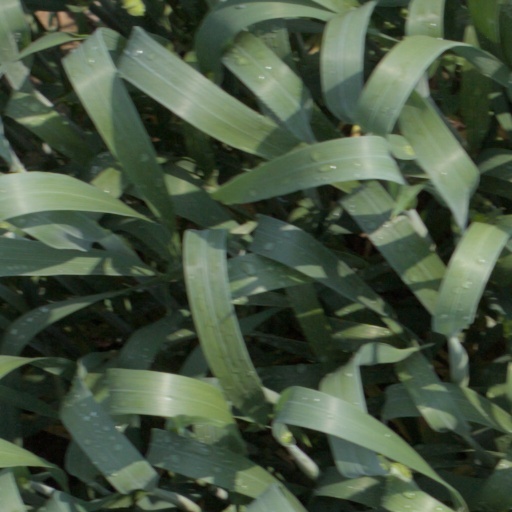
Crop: wheat